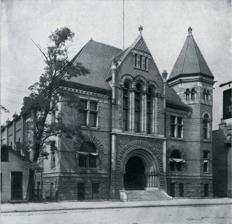
Building: Columbus Public School Library
Country: United States of America
Year built: 1892
Library building in Columbus, Ohio, United States Columbus Public School Library General information Address 40 E. Town Street Coordinates 39°57′33″N 82°59′55″W / 39.9592°N 82.9987°W / 39.9592; -82.9987 Completed 1853 Renovated 1891; opened April 7, 1892 Closed 1912, after September 1 collapse Demolished 1913 Technical details Floor count 2 and semi-basement Renovating team Architect(s) Yost, Packard , and Fay The Columbus Public School Library was a two-story building in Downtown Columbus, Ohio . It operated as the school library and administrative offices for the Columbus Public School District from 1892 to 1912. The library was established in the former First Methodist Episcopal Church , built in 1853 and extensively renovated for the district's use. The library opened in April 1892 and its ceiling collapsed in September 1912, leading to the building's demolition in 1913. Attributes Entrance arch The school library was located on a lot 95 by 187 feet (29 m × 57 m) on the north side of Town Street in Downtown Columbus, Ohio , between Pearl Alley and Third Street. The building was reported in 1892 to be centrally located, accessible from every streetcar line, and architecturally handsome. The library was originally designed to house 40,000 volumes. The building's front was made of buff Amherst stone and buff pressed brick. It featured a mosaic of blue freestone and Lake Superior portage stone around its main entrance arch and front gable. The building interior included two stories and a basement. The basement held a 400-seat teachers' assembly hall, the office of the Superintendent of Buildings, storage rooms, and an unpacking room for the library. The front of the first floor held a telephone room, and lavatory in addition to well-furnished offices – for the Clerk of the Board (including a fireproof vault), for the librarian, for the Superintendent of Instruction (a public office and a private office), and for the Truant Officer. It also held the library's reference room, holding numerous 28-inch-deep rolling bookcases, along with tables and chairs at the center. The front half of the second floor held board rooms – committee room, a lavatory, visitors' lobby, principals' assembly room, offices for the superintendents of music, drawing, and penmanship, and the Board Hall, where the Board of Education met regularly. The rear half of the building held the two-story Library Hall, an ornate room measuring 52 by 59 + 5 / 6 feet (15.8 m × 18.2 m). The hall was intricately decorated, with globe lights brightly lighting the room and shimmering against the blue tints and gold in the ceiling and walls. The space, originally the church's sanctuary, had a drop ceiling supported by steel beams. The ceiling was described as a "work of art" with rich paneling. The southern end of the room, facing the lobby and arched entranceway, held a 26-foot-long issuing counter. The counter was screened at each end with copper grill panels, connected beneath a metal arch studded with electric globe lights. Originally, the hall ceiling was arched high against the roof, altered during the remodel into the library. Much of the floor was used for bookcases – fifteen double cases finished in antique oak, each able to hold 2,000 volumes. Eight were at the left, seven at the right, with a 20-foot-wide hall between them, holding distributing tables along with cabinets holding the card catalogue. At the back of the room was the cataloguing room, with shelving for 1,500 volumes. The library was free for public use, supported through local taxes. It operated circulating and reference collections. The library was among the first in the nation to establish a relationship between libraries and schools by sending its books out to school buildings. It had some restrictions: when it opened, children under 12 had no library privileges. Around 1906, no girls under 16 could read novels on school district properties, nor withdraw any books of romance or sentiment. Interiors Entrance hall Library hall Public office, superintendent of schools Public office, clerk of board of education Private office, clerk of board of education Reference room Librarian's private office Hallway outside the board room View into board room from visitors' lobby History 1814-1825 structure 1826-1852 structure 1853-c. 1912 structure, 1890 First Methodist Episcopal Church iterations on the site First and second floor plans of the building The founding date of the Columbus Public School Library is unknown. The entity was legally established under a state act passed in 1846, though records are lost on when it was created; possibly 1848 or 1847. In 1847, amid gradation of the city's public schools, a library for books on education and the theory and practice of teaching was formed early during the administration of the first superintendent, Dr. Asa Dearborn Lord. The city's high school and grammar departments had separate libraries as early as 1853. At the time, the Columbus Metropolitan Library did not exist; it was founded in 1873 in the Columbus City Hall . The Board of Education donated hundreds of books to this reading room, for its opening and in later years. In 1876 the city and school libraries were temporarily united, both governed by a single board of trustees and a single librarian. The combined library began to outgrow its space in City Hall, leading the Board of Education to seek out a new separate home for the school library. As well there was a growing desire, especially over the year in 1889, to have the library under the singular control of the Board of Education. Columbus City Council did not adequately care for or fund the library (having supplied only about a third its total volumes and a third of its 1889 funding), leading the Board of Education to pick up some of their burden. In October 1889, the library committee's chairman proposed an immediate withdrawal of the library to the Front Street School building. The proposal was grouped with other organizational resolutions; a vote was postponed to allow members to read all the resolutions' texts. The chairman's next two attempts were tabled . In February 1890, a new chairman recommended purchasing the Town Street Methodist Episcopal Church and converting it for the school library's use. On June 3, 1890 the board purchased the Town Street church. Also known as the First Methodist Episcopal Church, the building was built in 1853, and was known for holding the first Republican state convention in Ohio, on March 22, 1854. The building had the largest auditorium in the city at that time. The building was purchased for $35,000. The city and school libraries were ordered separated in May 1890, though its execution was delayed for more than a year. Remodeling the building was also delayed as the city solicitor had filed an injunction against the Board of Education, testing the board's power to purchase real estate for library purposes. The injunction was dissolved by a judge, who then refused a second attempt at an injunction. In January 1891, a Franklin County representative introduced a bill attempting to reconsolidate the city and school libraries, giving control of any school libraries and their buildings to the city. The debate over this bill was reportedly "bitter and prolonged". Architects F. L. Packard, J. W. Yost , & F.W. Fay were hired July 1, 1890 to remodel the building. Upon dissolution of the city's injunction, their plans were promptly completed, and work began to extensively remodel and furnish the building for library use, completed in 1891. The first librarian, John Henry Spielman, was elected in March 1891, to enter his duties on June 1. The school library was separated from the smaller city library on September 12, 1891; the school library was temporarily moved to the High School building (later known as Central High School). In February 1892, the library was transferred to the remodeled Town Street building, as workmen were putting finishing touches to its interior. The library consisted of 17,500 volumes (14,000 circulating and 3,500 reference works). 1,200 of these works were rebound, 800 works were retired, an 500 had been lost in a fire in a bindery that year. The building cost $80,000: $35,000 for the site and $45,000 for the remodeling and furnishing. The library's formal opening was held on April 7, 1892, with invitations to the public, to the city's teachers, and state, county, and city officials. For the opening, the rooms were decorated with cut flowers and potted plants. A mass of people, estimated at at least 20,000, visited the space, which at times led to nearly a crush. The library's opening to issue books took place on April 18. In the first five months of operation, about 1,200 children were granted library cards along with 1,040 adults; this proved to dispel the idea that the library was only or predominantly used by school children. One of the library's architects, Frederick Willis Fay, died early into his career and not long after the building was completed, on September 3, 1892. Librarian J.H. Spielman died in 1896, and Martin Hensel took over the post. In 1900, Hensel suggested opening a reading room for children in the building. One decade after the library opened, Hensel established branches in fire stations around Columbus. One branch had been established earlier, in the Twenty-Third Street School. Plaster, timber, and metal wreckage in the school library, 1912 On the morning of September 1, 1912, part of the library's ceiling collapsed. The plaster of the old church covered thousands of reference works and works of fiction, and the steel ceiling put in during the remodel fell into the room as well. In the prior week, pieces of plaster were frequently falling, warning the school authorities. Late in the week, the library was cleared of everything possible and the doors were locked. It was believed that a heavy thunderstorm the prior day, as well as the booming of guns that opened Columbus's centennial celebration one week earlier, dislodged the ceiling. Though books and bookcases were not believed to be well damaged, the walls of the old church were seen as too damaged to consider repairing the building. The library's textbook department was undamaged, located in a building recently constructed next to the main building. On September 8, mayor George J. Karb announced his support of a proposal to once again merge the city and school libraries, and to open four branch libraries with the extra books. He proposed repairing the Town Street building for court and city department use. The proposal by the public library's board was rejected by the Board of Education on September 18. Within a month after the ceiling's collapse, that the school board feared the building would have a second collapse, this time of the roof. This prompted a rush to remove books and bookcases from the building. By September 11, the building had been condemned and it was announced that its offices and library would move into the basement and second floor of the nearby Ohio National Bank building. The new library opened October 1912. George Byers and Sons dealership and garage, 1980 During the building's demolition, in May 1913, its wrecker found a faded and torn copy of the Sunday School Advocate , published in 1860, evidently placed in the foundation of the building when constructed. In October 1913, the school board considered constructing a new dual-purpose commercial high school and trade school on the site. The old Commercial High School would become used for administrative offices, the school library, the supply department, and other functions. In 1923, the school library and administrative offices moved from the Ohio National Bank building to the Sullivant School. By 1929, a parking garage and car dealership owned by George Byers and Sons (now Byers Auto Group) stood on the site; the site is now a part of the Columbus Commons park. See also List of demolished buildings and structures in Columbus, Ohio References